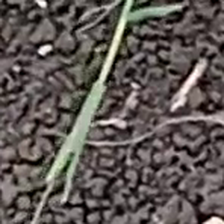
Weed species: Harali_(Cynodon_dactylon)